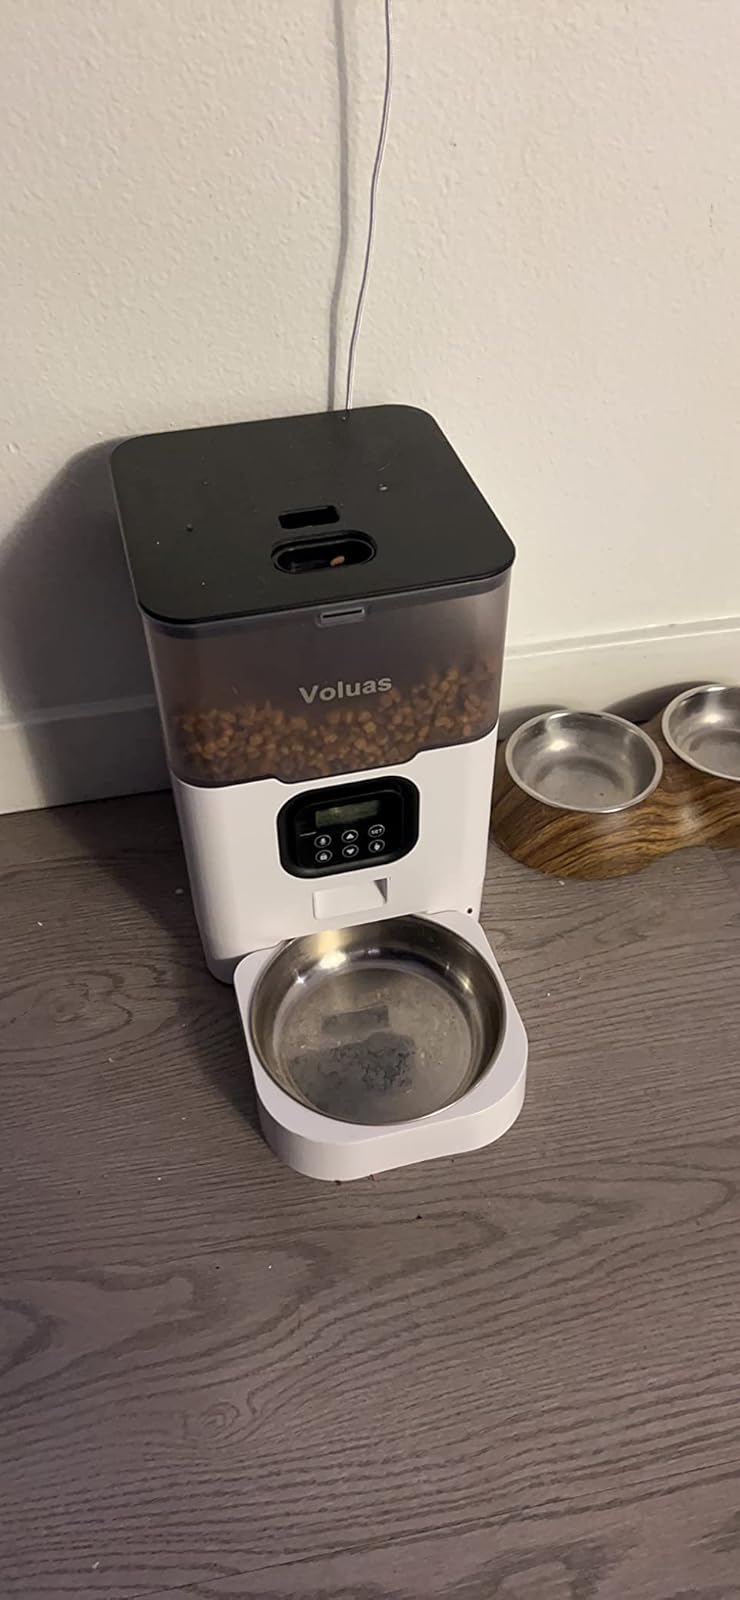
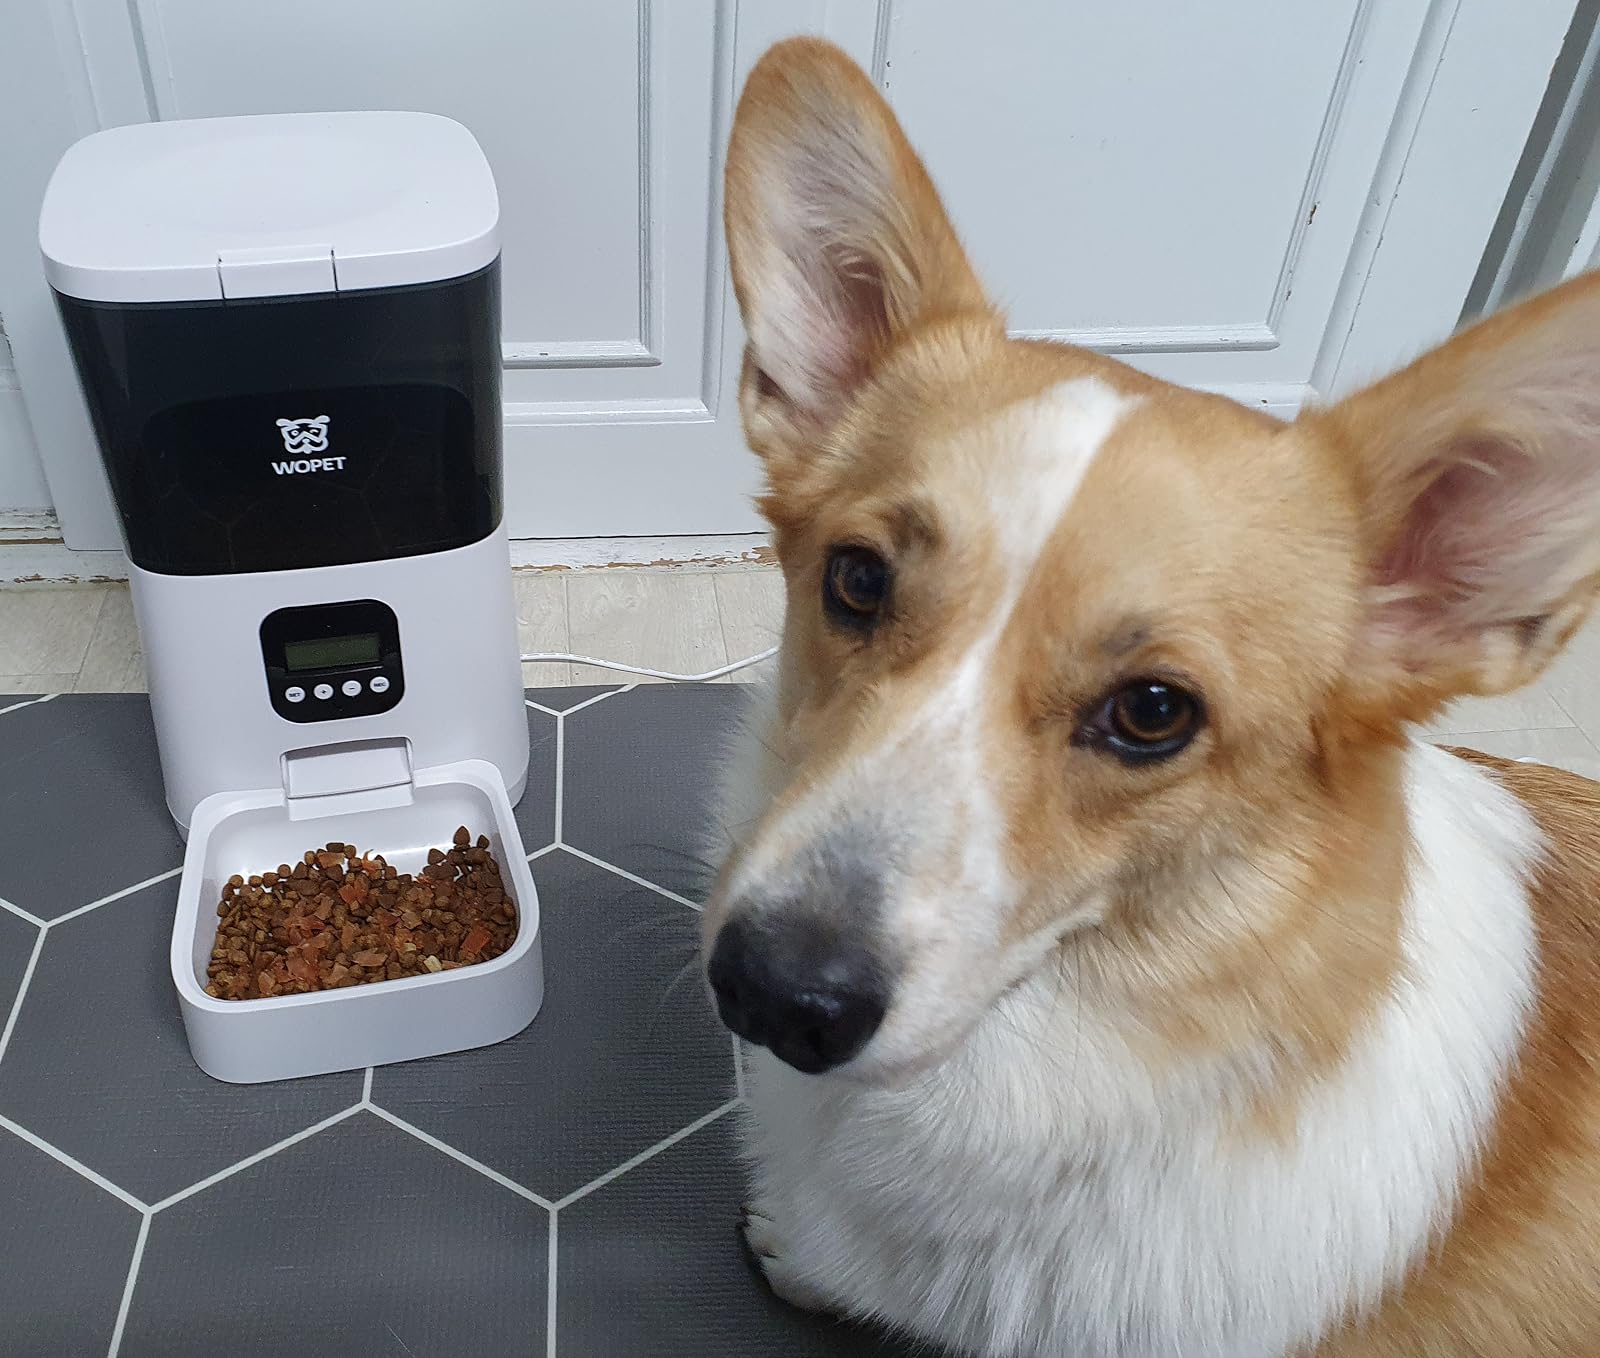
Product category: items_feeder
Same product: no